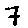
Label: 7